Upper Austria

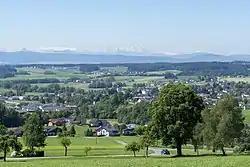
Frankenburg am Hausruck

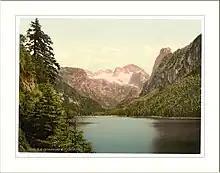
Gosauseen and Dachstein

As of January 1, 2021, 1,495,608 people resided in the state, of which 107,318 (7.17 percent) were European Union/European Economic Area/Switzerland/UK citizens and 96,623 (6.46 percent) were third-country nationals.